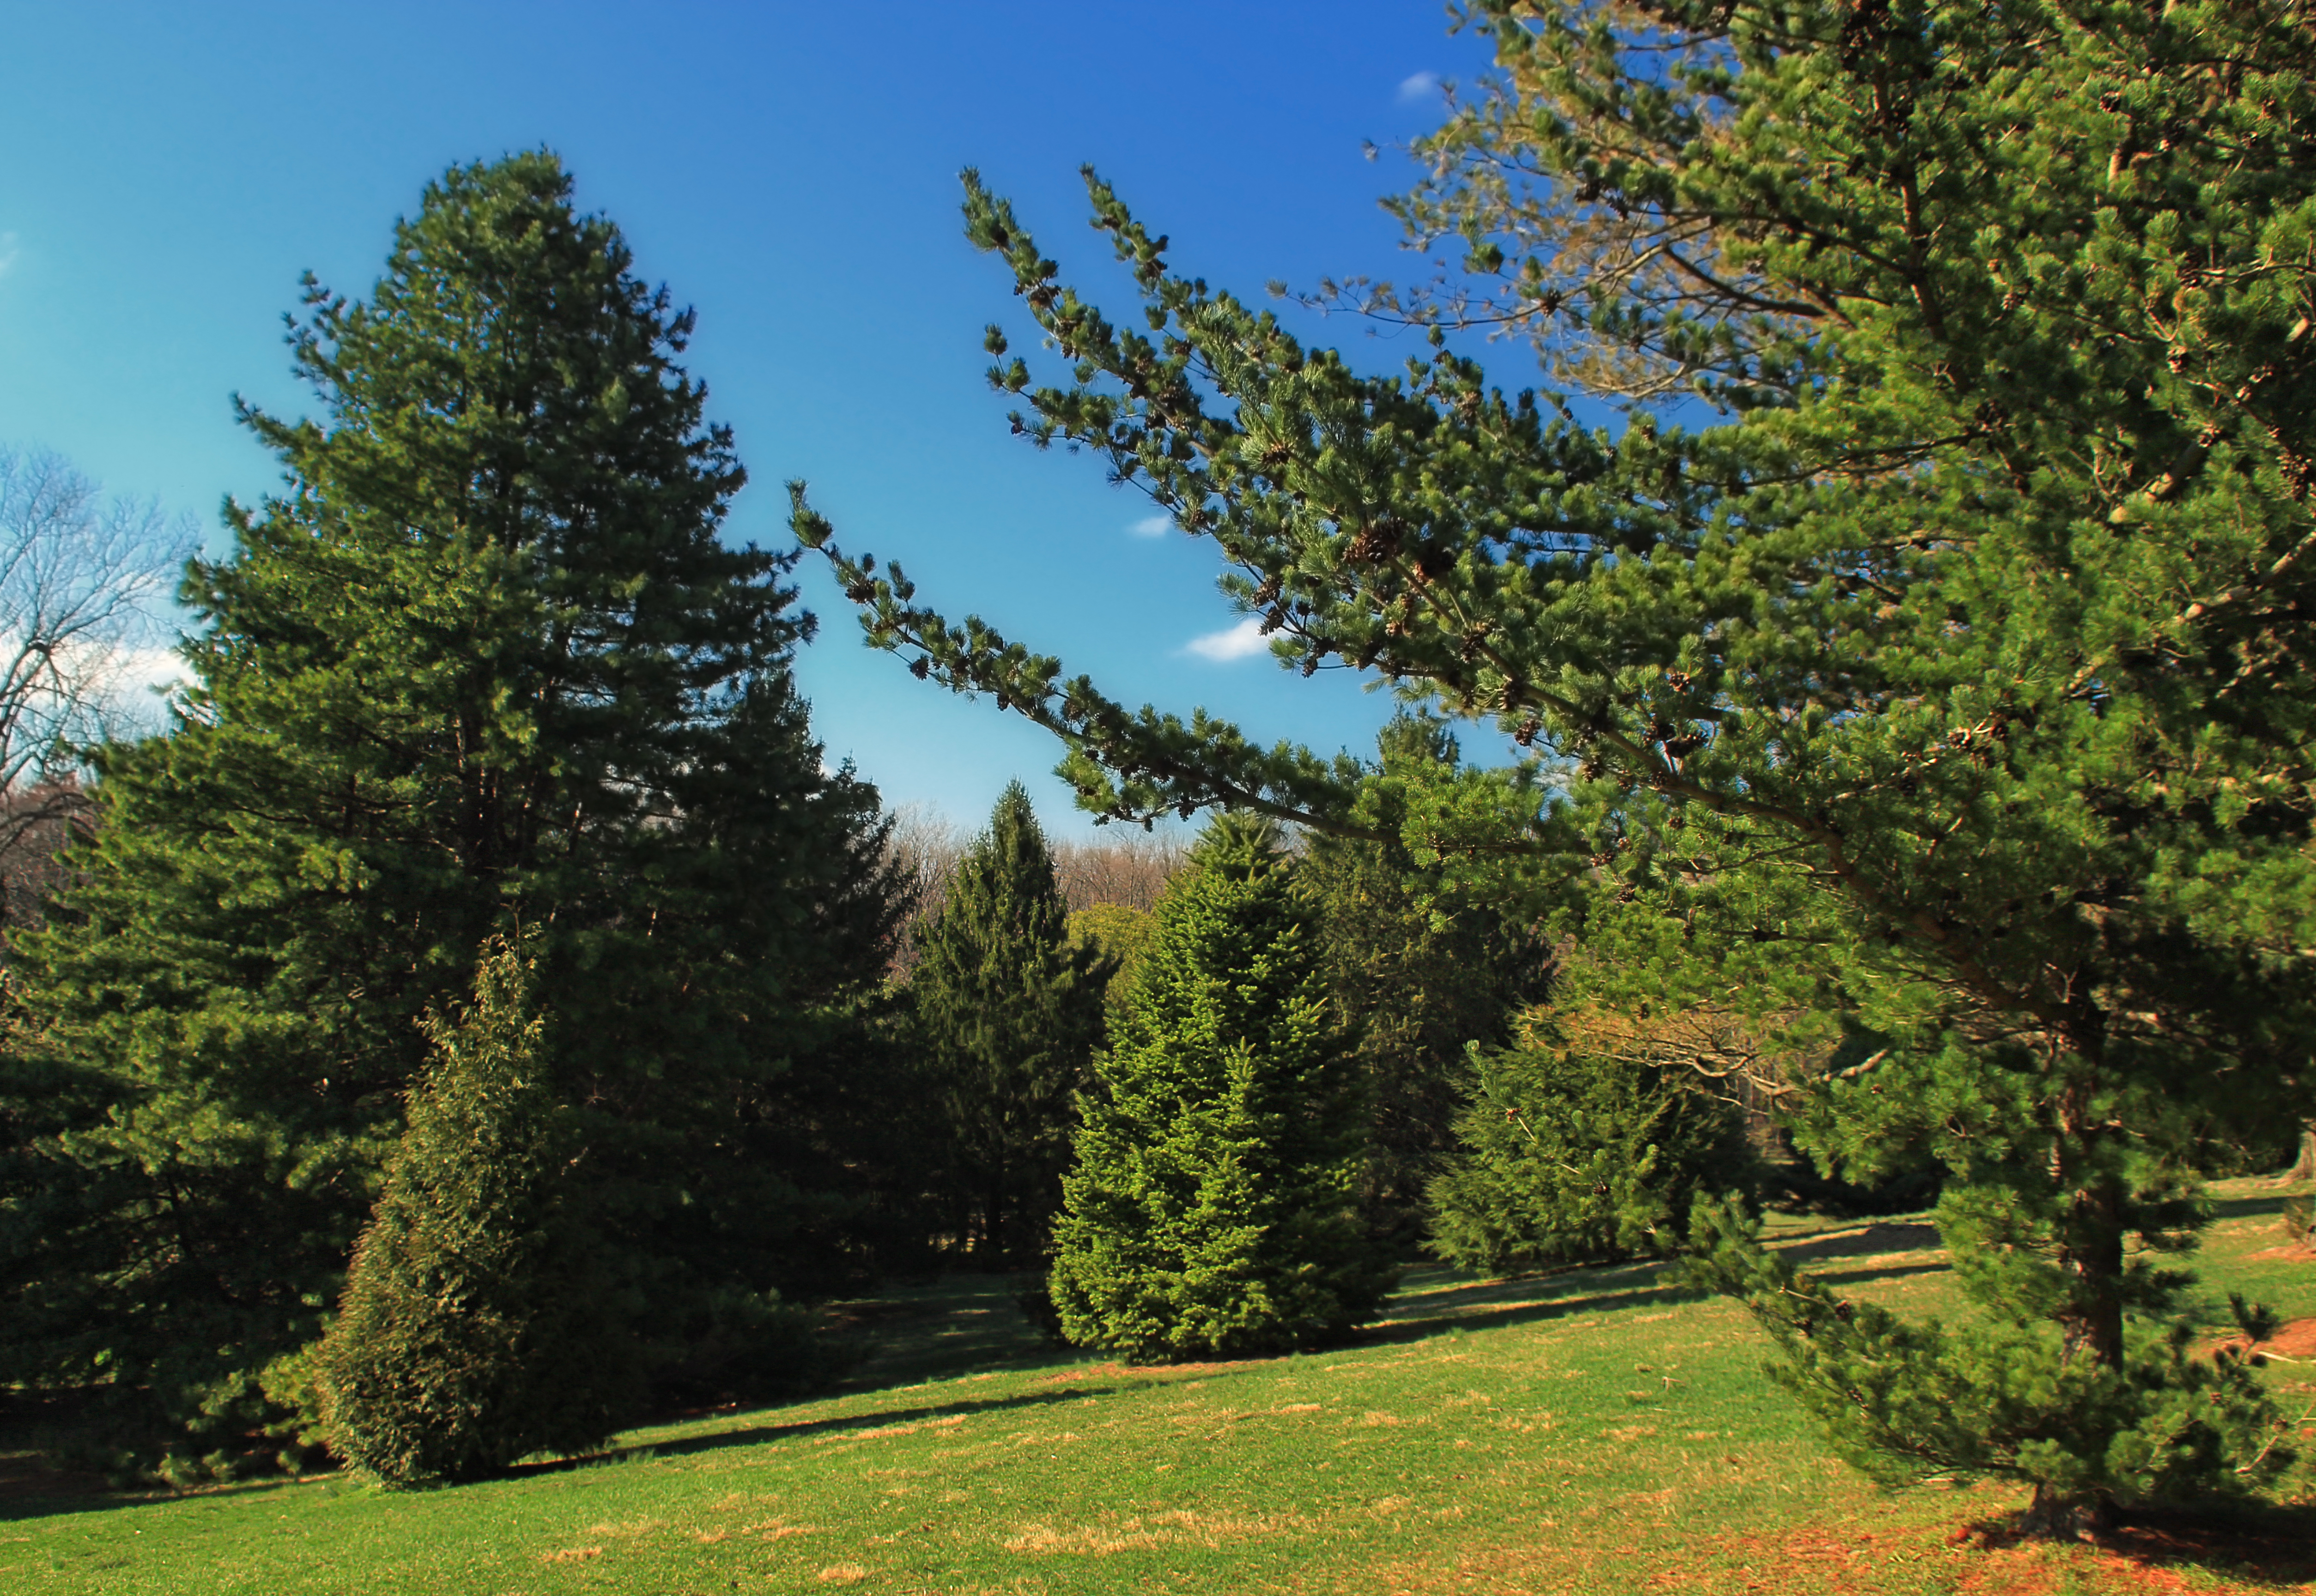
tree, nature, forest, grass, wilderness, plant, hiking, lawn, meadow, leaf, flower, spring, autumn, garden, trees, creativecommons, coniferous, shrub, shrubs, pennsylvania, lehighvalley, northamptoncounty, graverarboretum, woodland, habitat, ecosystem, biome, natural environment, woody plant, temperate broadleaf and mixed forest, temperate coniferous forest, land plant, leeandvirginiagraverarboretum